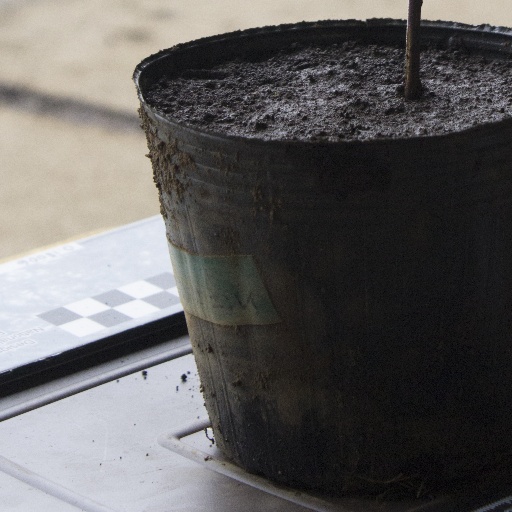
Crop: soybean